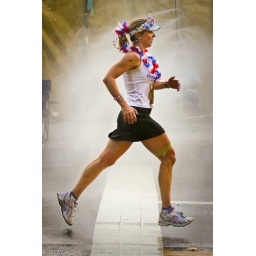
running above the water